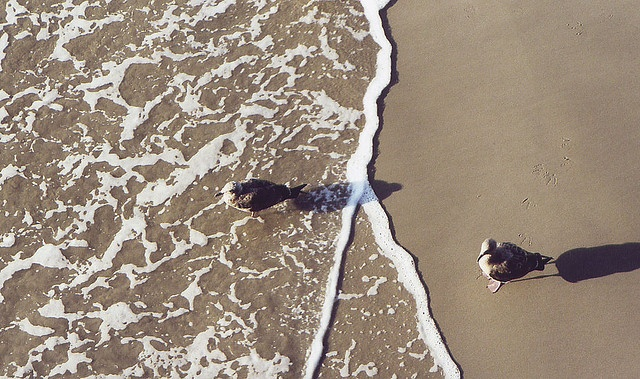
two black brown and white birds on some sand and water
Two birds standing in the ocean surf on the beach.
two birds walking on the beach with one in the water already
some grey birds on the beach near some water
Two birds in the sand and water on the beach.